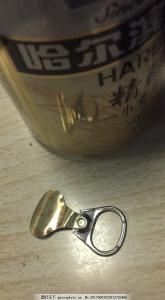
Label: metal